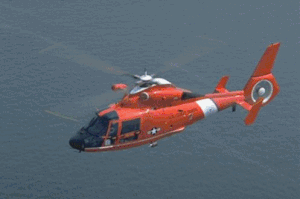
Animation basée sur quatre images d'appareils utilisés par le centre d'entraînement de l'aviation des garde-côtes des États-Unis d'Amérique
La Garde côtière des États-Unis est un organisme fédéral américain dévolu au rôle de surveillance, de protection, et de sauvetage des personnes en détresse dans les eaux territoriales américaines ; il est le représentant de l'action de l'État en mer et dispose, entre autres, d'unités armées.